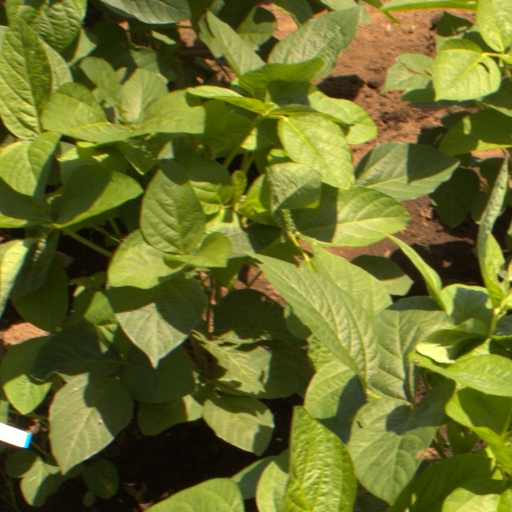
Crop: soybean